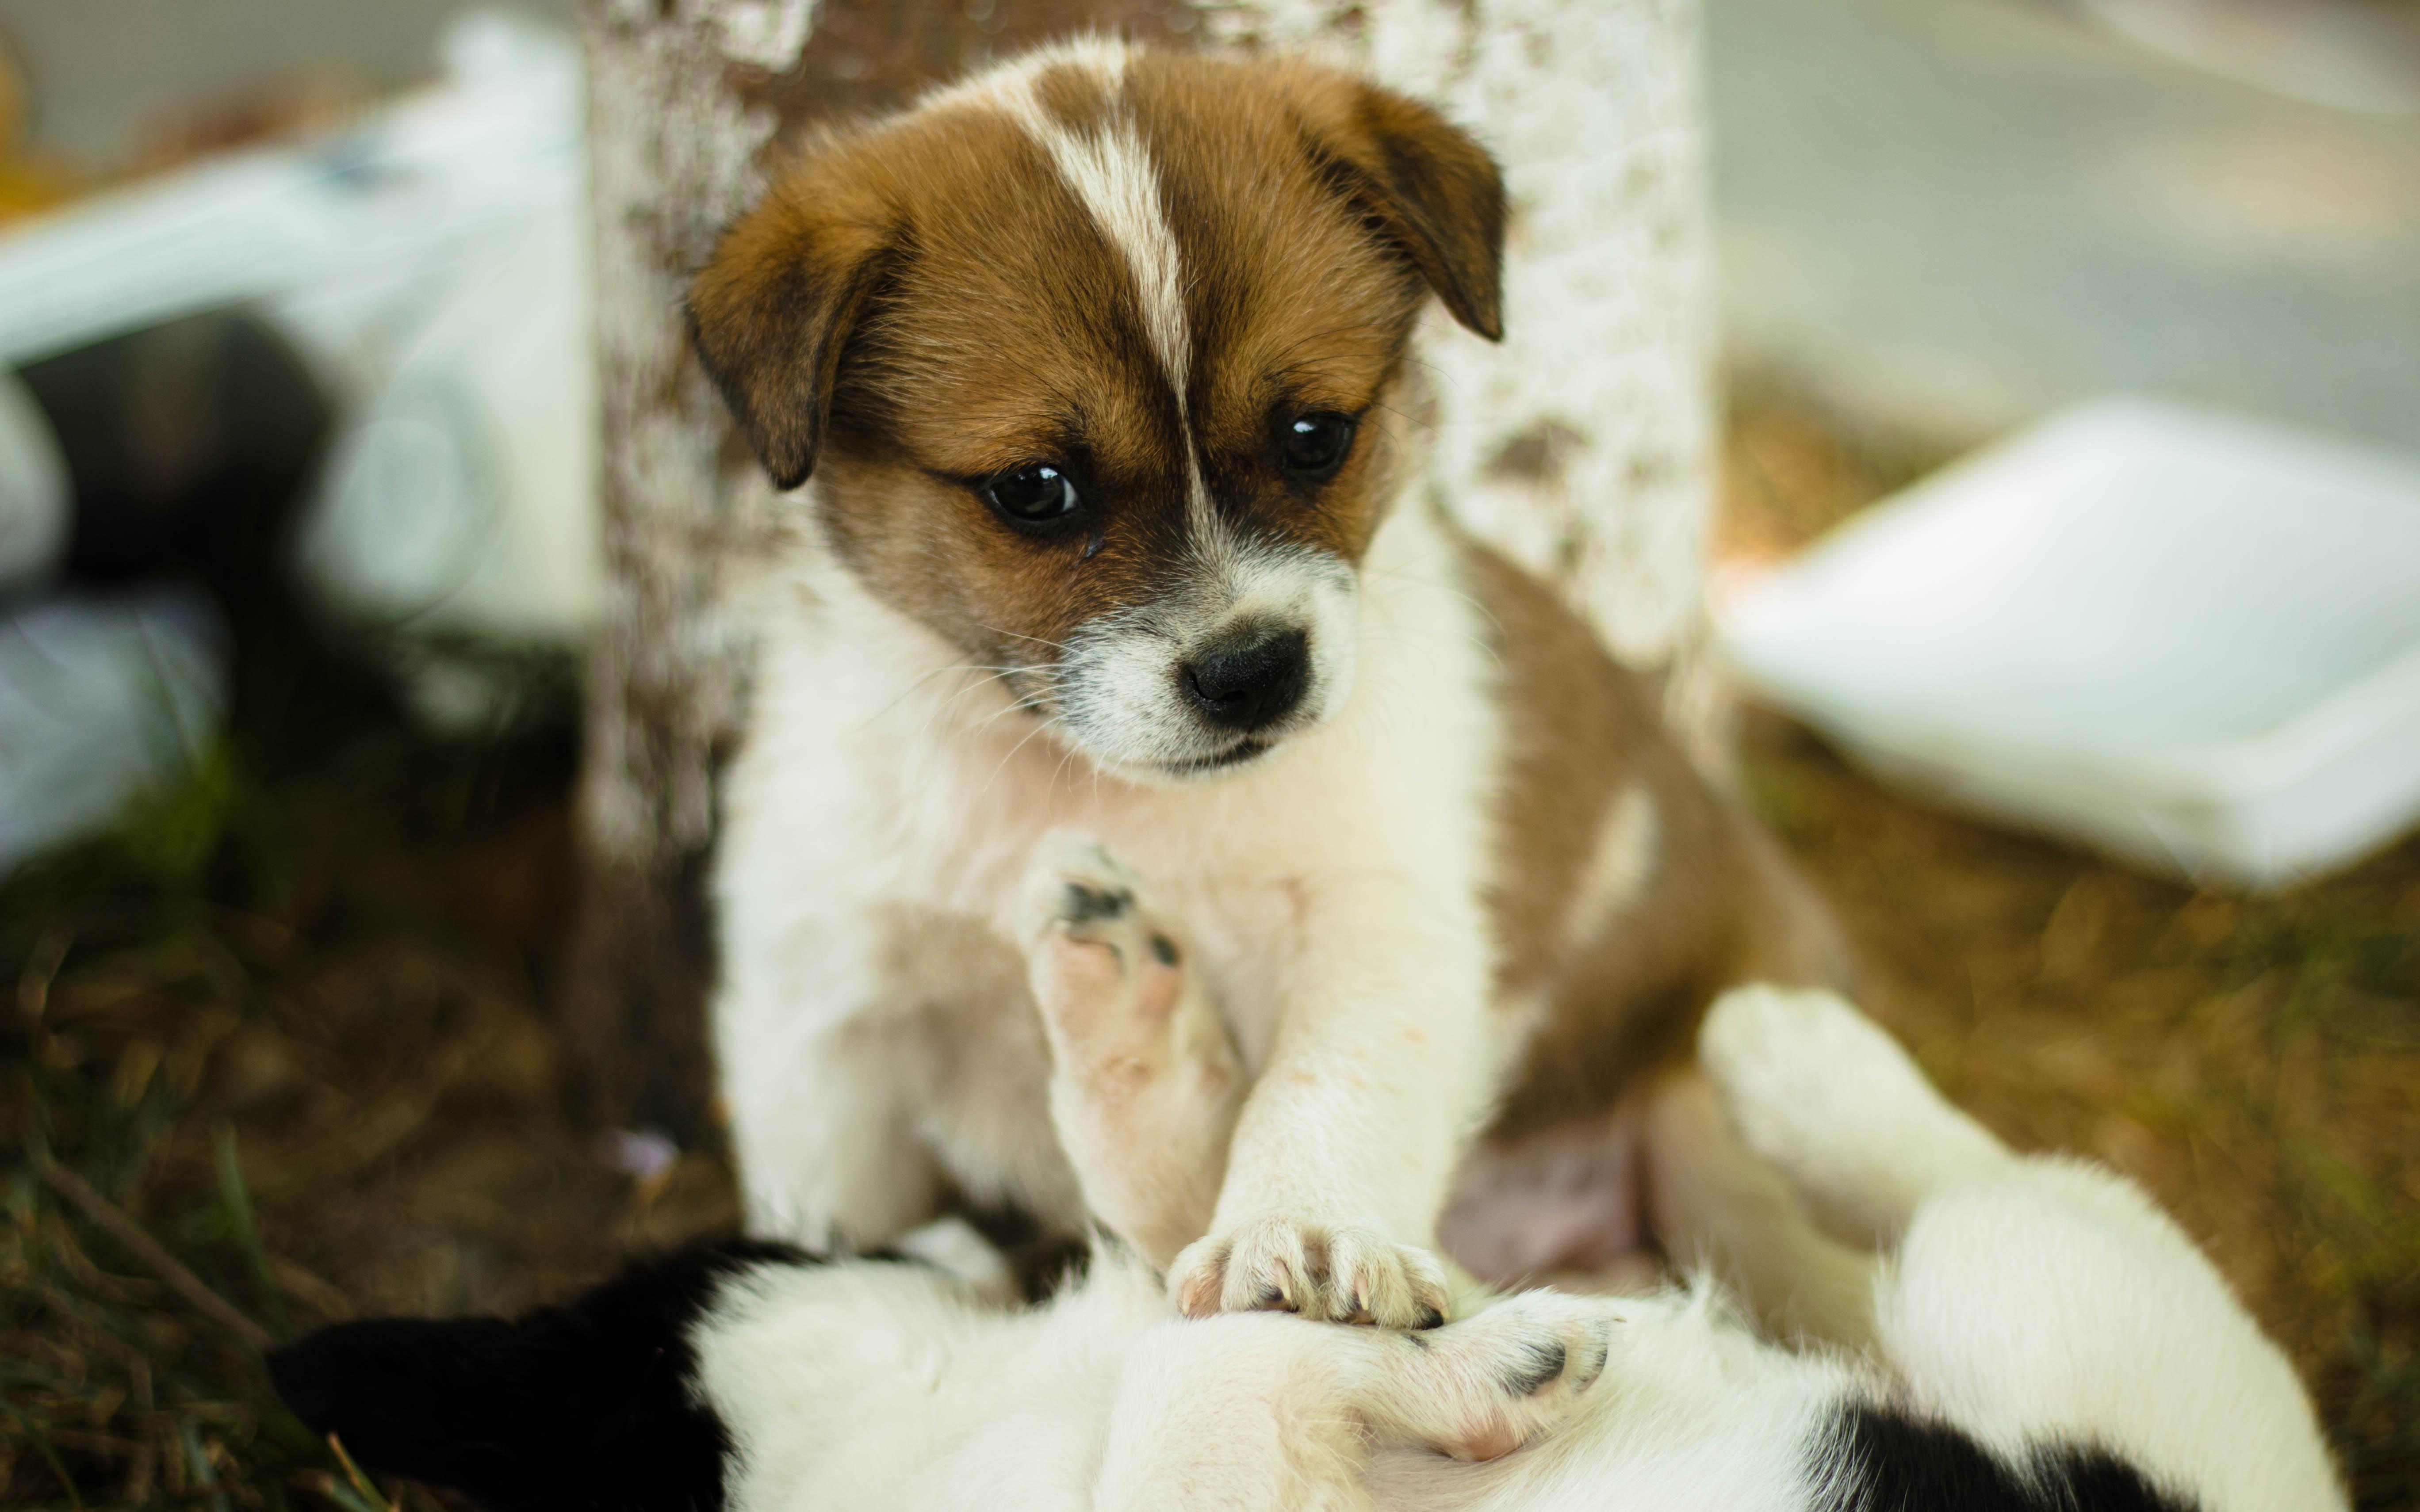
play, puppy, dog, cute, mammal, vertebrate, dog breed, terrier, jack russell terrier, dog like mammal, carnivoran, dog breed group, dog crossbreeds, russell terrier, meng chong